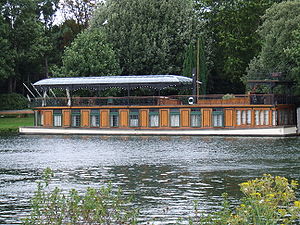
The Endless River / Indspilning og kobling til Richard Wright
Londra 2008 - David Gilmour Astoria - 03
The Endless River er det 15. og sidste studioalbum af Pink Floyd. Albummet blev udgivet den 10. november 2014 og er det første studiealbum efter keyboardspilleren og medstifteren af Pink Floyd Richard Wrights død.